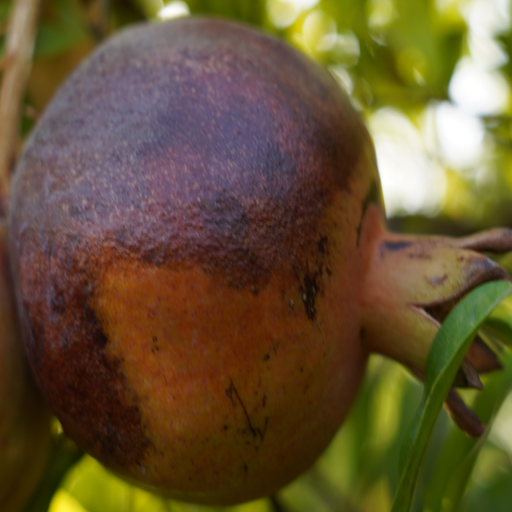
Label: Colletotrichum spp